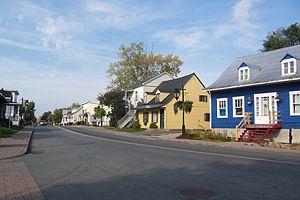
Cap-Rouge est un des 35 quartiers de la ville de Québec, et un des sept qui sont situés dans l'arrondissement de Sainte-Foy–Sillery–Cap-Rouge. Son nom provient du promontoire de schiste rougeâtre situé à l'embouchure de la rivière du Cap Rouge.